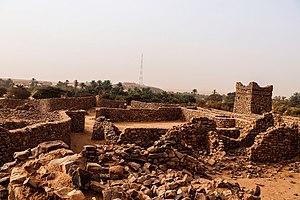
Ouadane est une ville et une commune de Mauritanie située dans la région de l'Adrar au nord-est de Chinguetti. Sa vieille ville est inscrite au Patrimoine mondial de l'UNESCO.